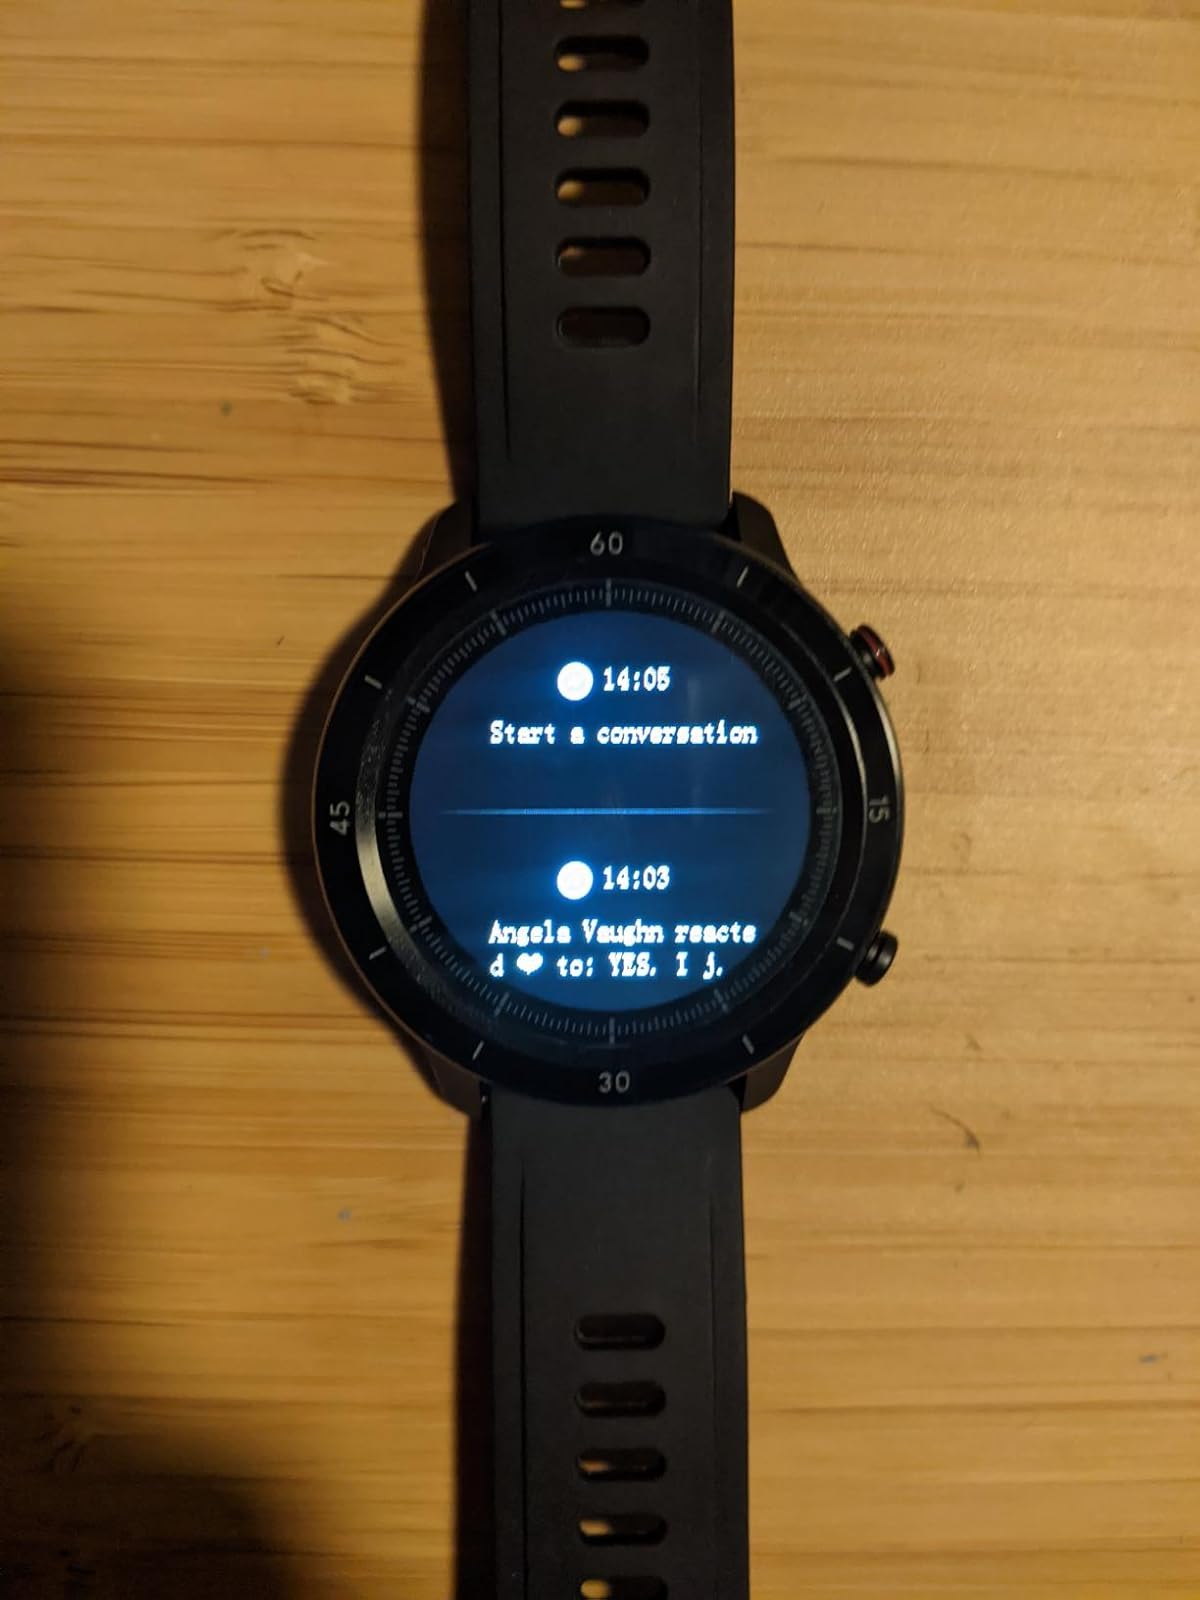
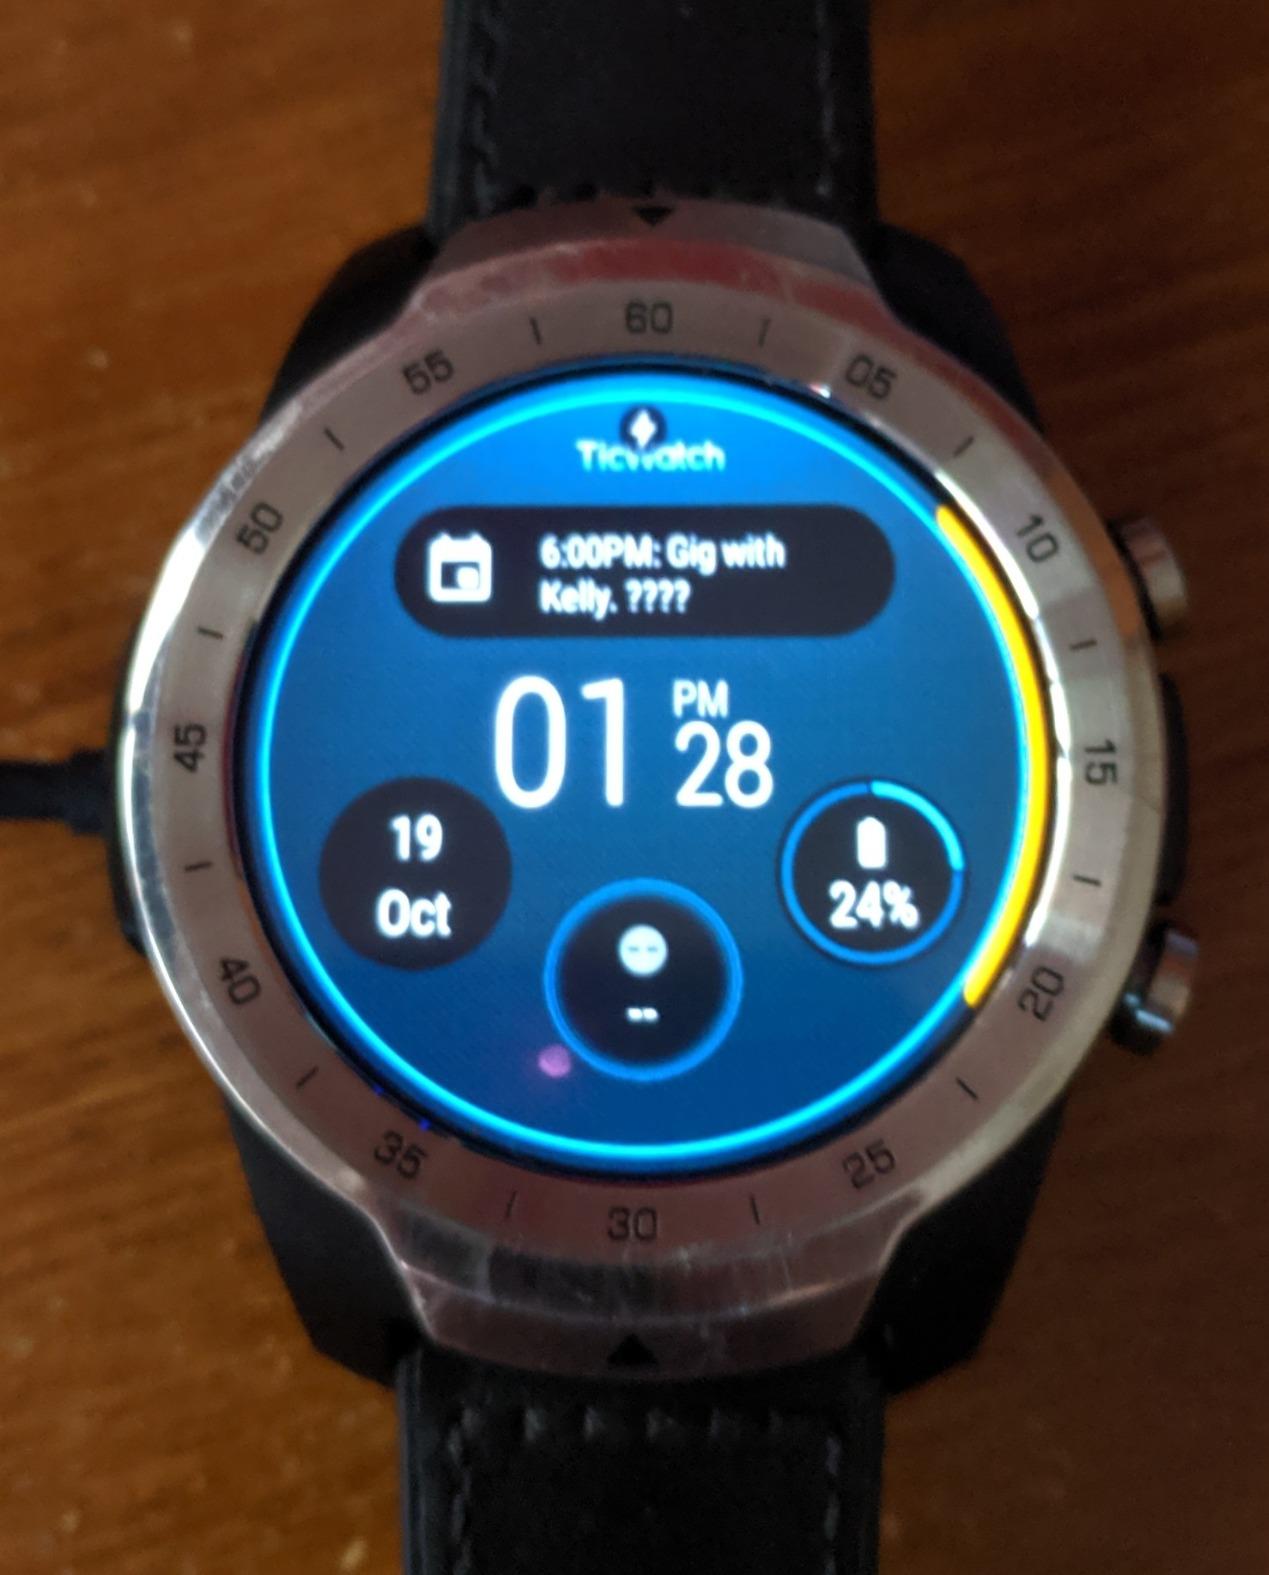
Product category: smartwatch
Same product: no